Charlie Siringo

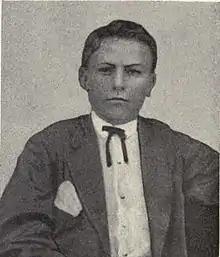
Young Siringo

Siringo was born on Matagorda Peninsula in Matagorda County, Texas, to an Irish immigrant mother and an Italian immigrant father from Genoa. His father died when Siringo was a year old. He attended public school until the start of the American Civil War, then took his first cowpuncher lessons in 1867 before moving to St. Louis after his mother remarried. Siringo attended Fisk public school for a time while in New Orleans but then started work as a cowboy for Abel Head "Shanghai" Pierce in April 1871, after returning to Texas.